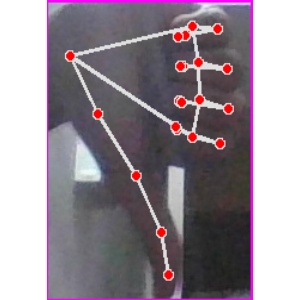
अक्षर: फ